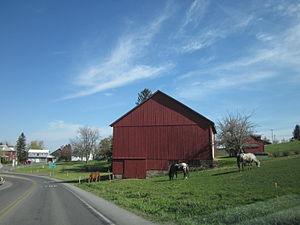
Brady Township est un township, situé à l'ouest du comté de Clearfield, aux États-Unis. En 2010, il comptait une population de 2 000 habitants.